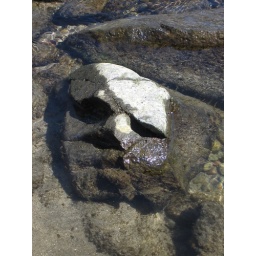
The face in the stone